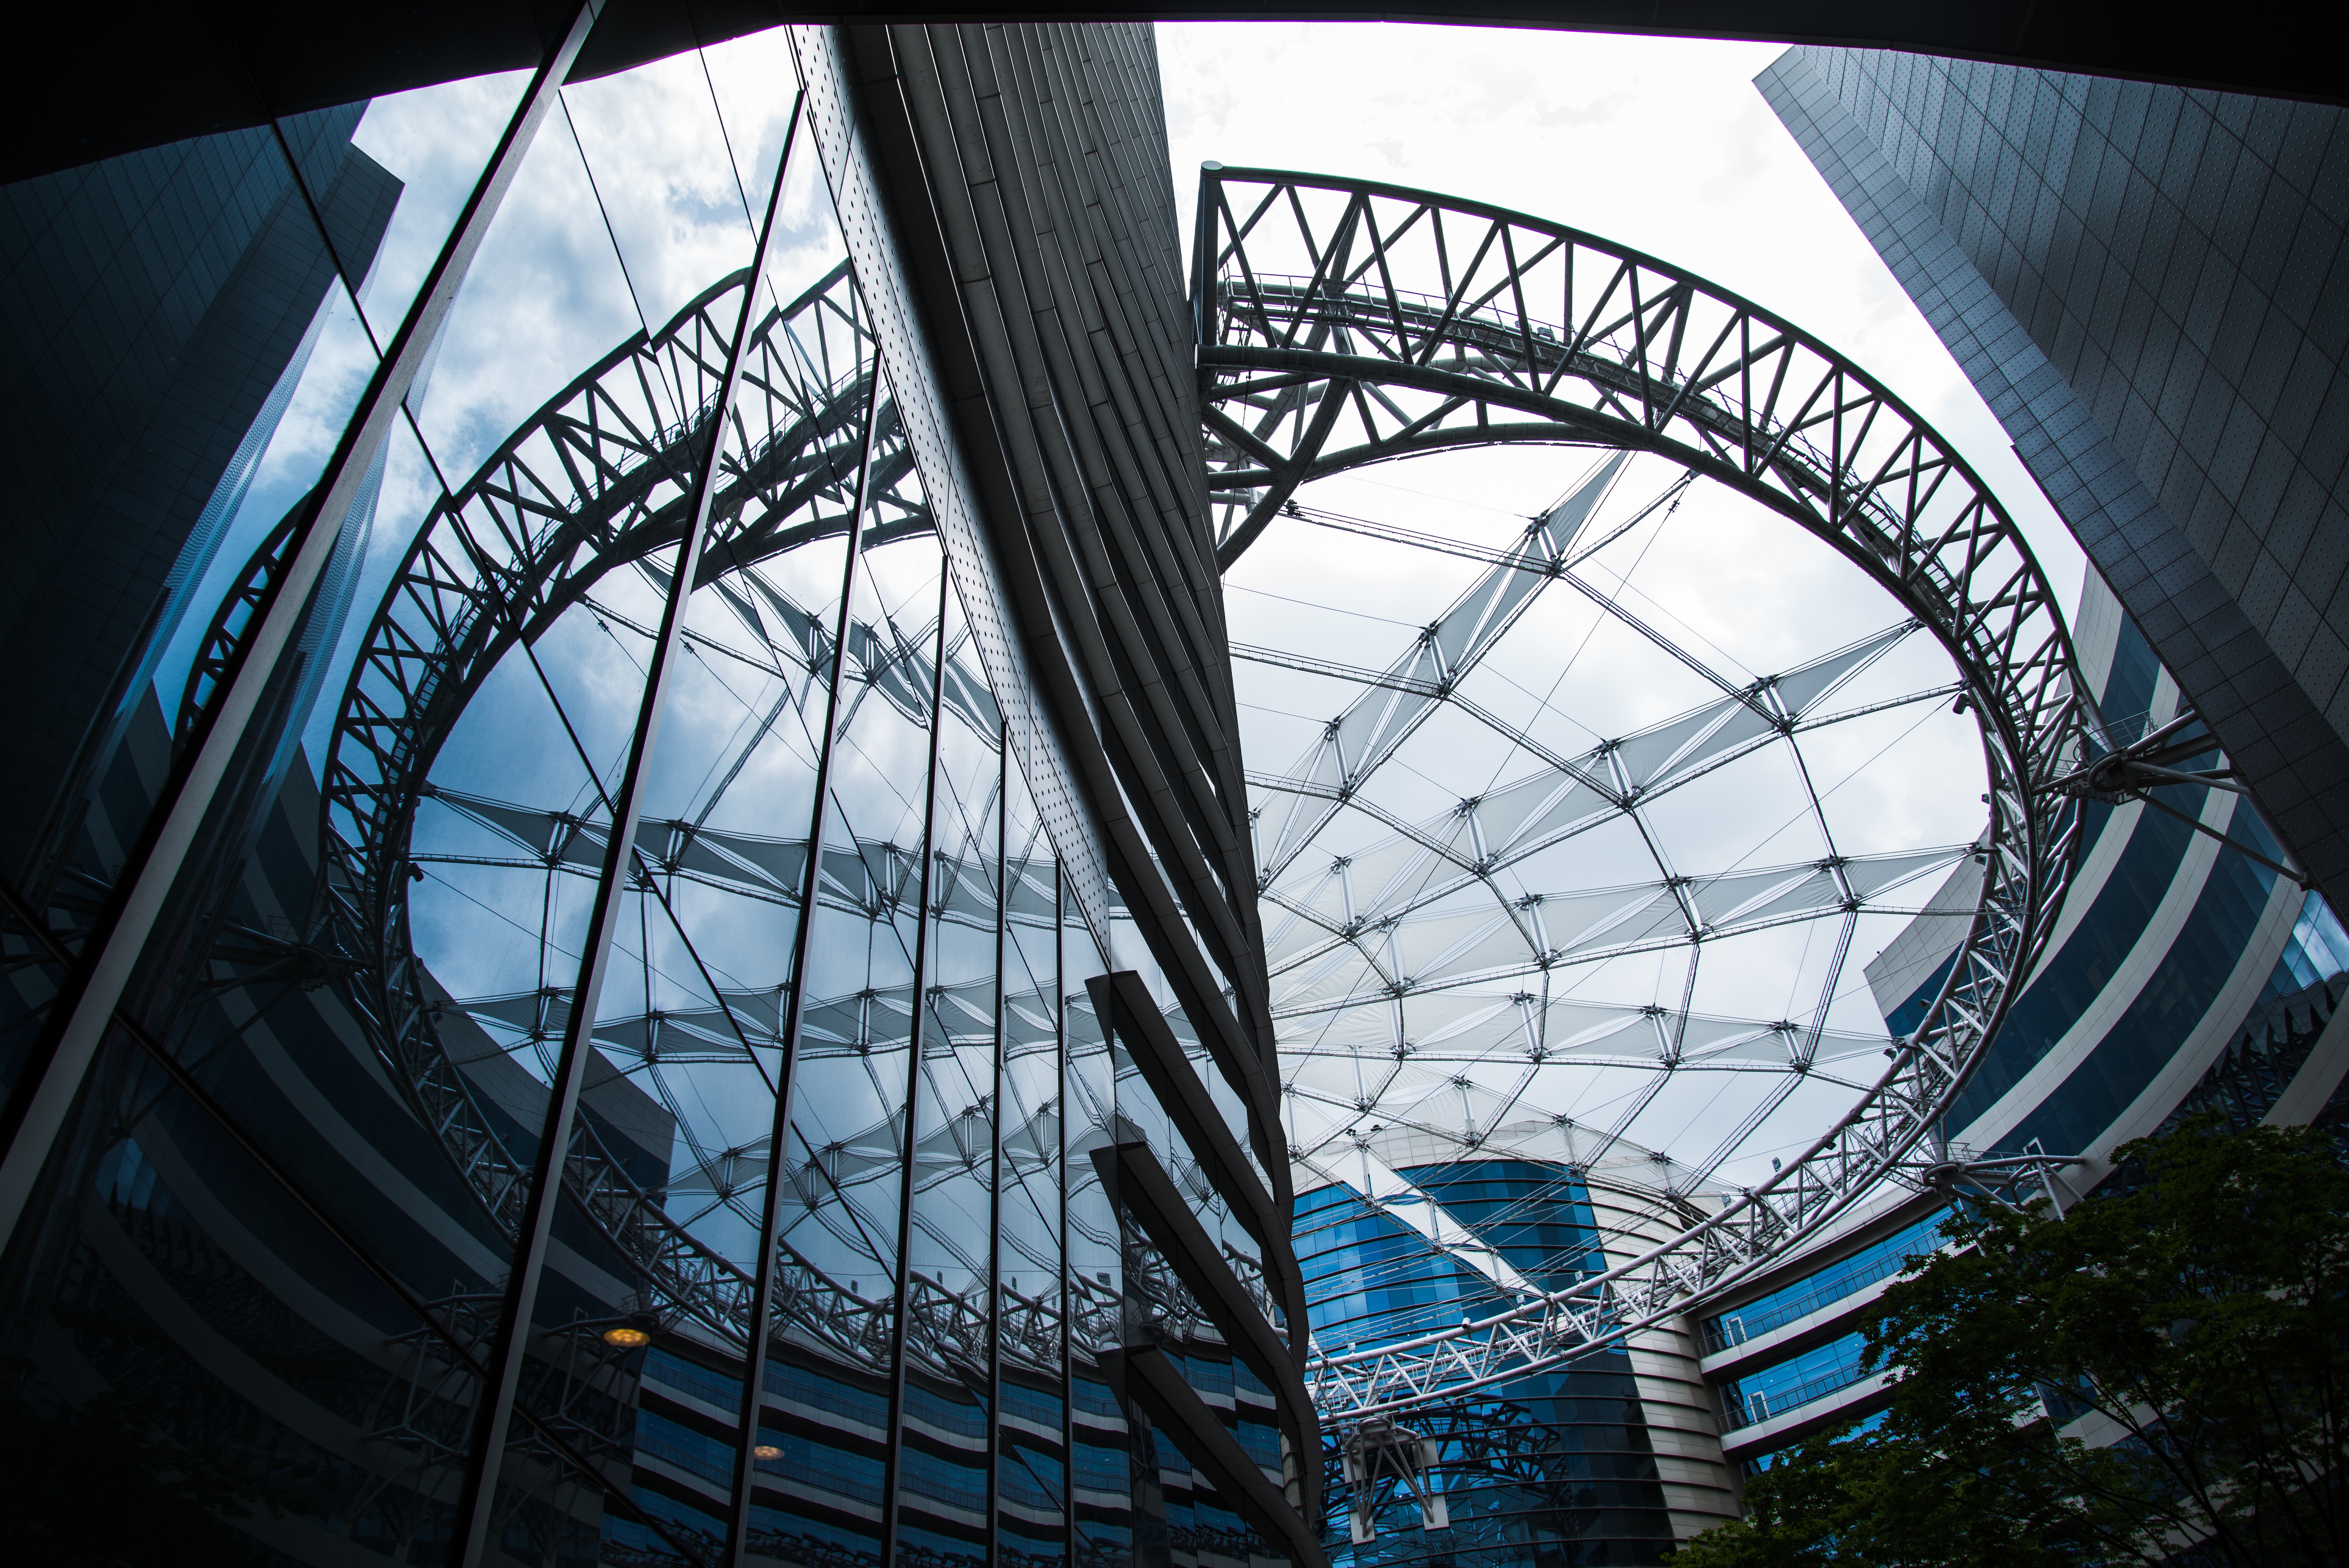
architecture, structure, skyscraper, arch, reflection, landmark, facade, blue, stadium, symmetry, tourist attraction, dome, fisheye lens, urban area, sport venue